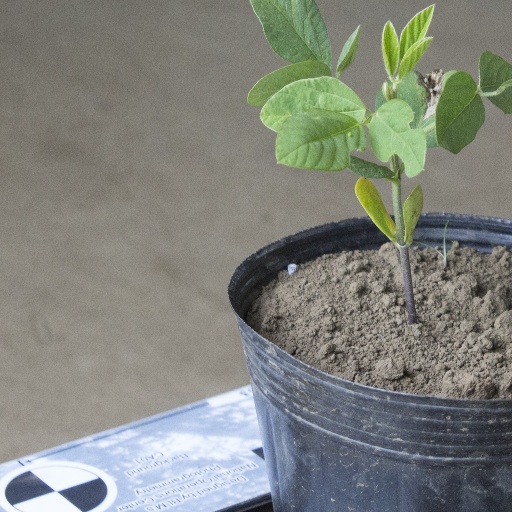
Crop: soybean